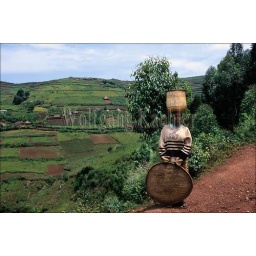
Uganda, near bwindi, kanungu hills, teenage girl (14 years old) Coming from fields, carrying basket